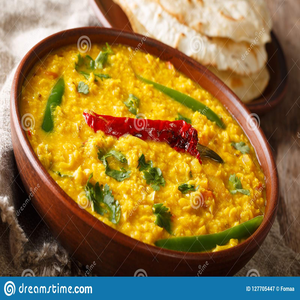
Dish: dal